Shiver Point

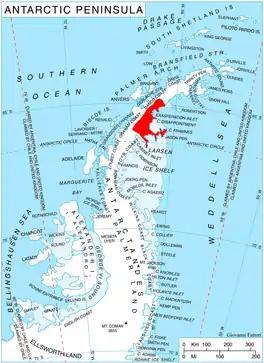
Location of Oscar II Coast on Antarctic Peninsula.

Shiver Point is a point, surmounted by a peak 670 cm high, 8 miles (13 km) west of Cape Fairweather on the east coast of Graham Land, Antarctica forming the west side of the entrance to Artanes Bay and the northeast side of the entrance to Vaughan Inlet.